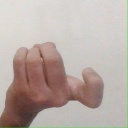
अक्षर: ज